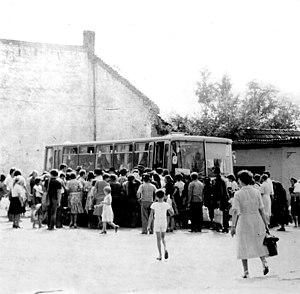
Autocar en partance pour Sighet à Baia-Mare, à l'époque de Ceausescu
L’histoire de la Roumanie, en tant qu'État moderne, ne commence réellement qu'avec la création des Principautés unies de Moldavie et de Valachie en 1859. Cependant, l'histoire des pays où évoluent les roumanophones remonte à l'Antiquité et comprend des territoires plus vastes que la Roumanie actuelle.
Le Parti communiste roumain est un parti communiste en Roumanie.
La république socialiste de Roumanie est la troisième et dernière forme constitutionnelle, du 28 juin 1965 au 22 décembre 1989, du régime communiste de Roumanie dirigé par le Parti communiste roumain du 6 mars 1945 au 22 décembre 1989. Ce régime a connu trois phases :